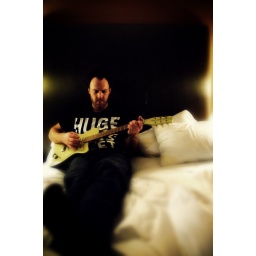
Decadent guitar playing in the bed